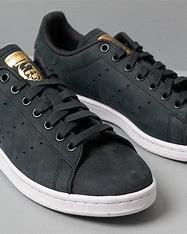
Brand: Adidas
Model: Stan Smith